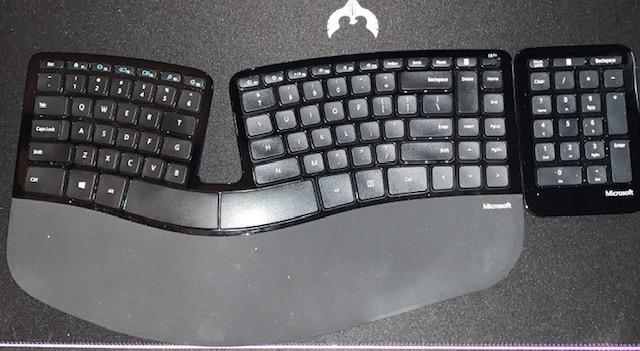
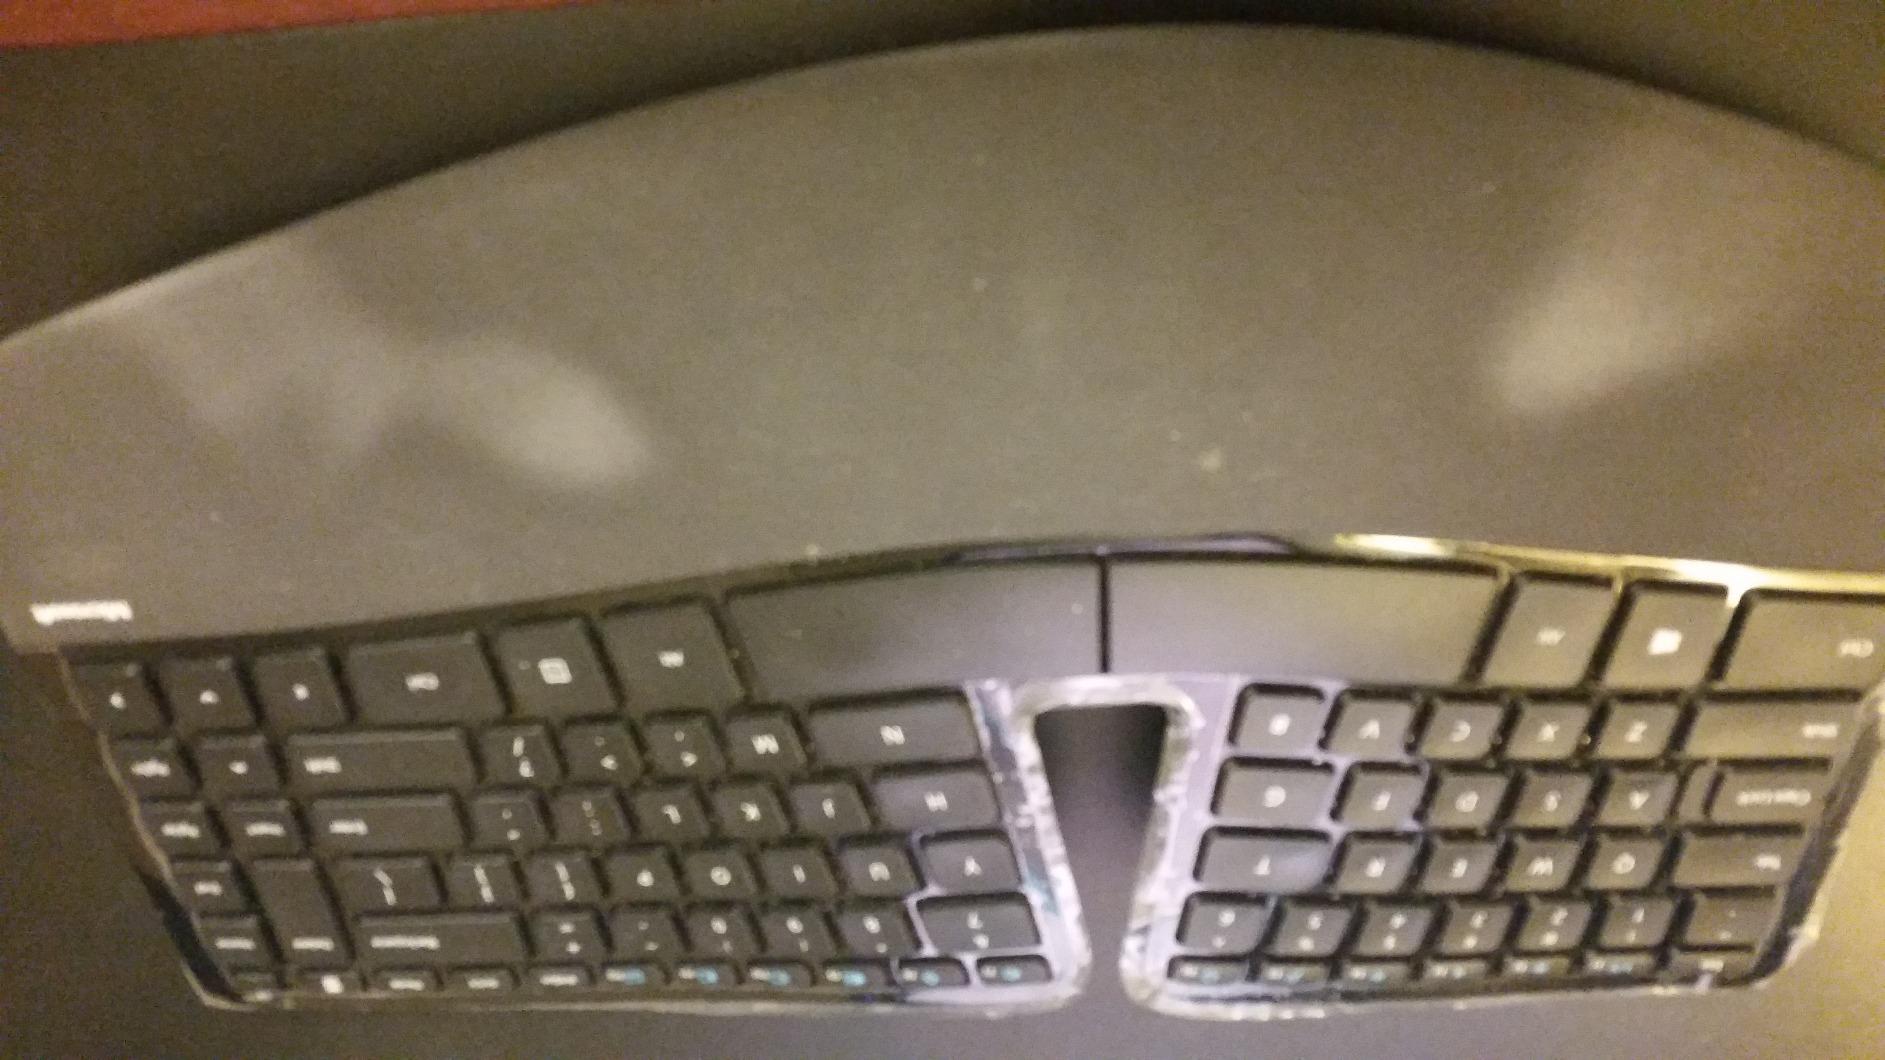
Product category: keyboard
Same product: yes